Long Island City Courthouse

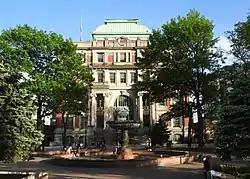
Long Island City Courthouse

The Long Island City Courthouse is located at 25-10 Court Square in Long Island City, Queens, New York City. It formerly housed Criminal Court, County Court, the District Attorney staff, and the county sheriff's office. Today the Courthouse is another home to the Civil Term of Supreme Court, Queens County, which also sits in Jamaica. The courthouse was originally built in 1874 to a design by architect George Hathorne, and was remodeled and enlarged by Peter M. Coco in 1904. It was considered to be one of the most important buildings in Queens County.